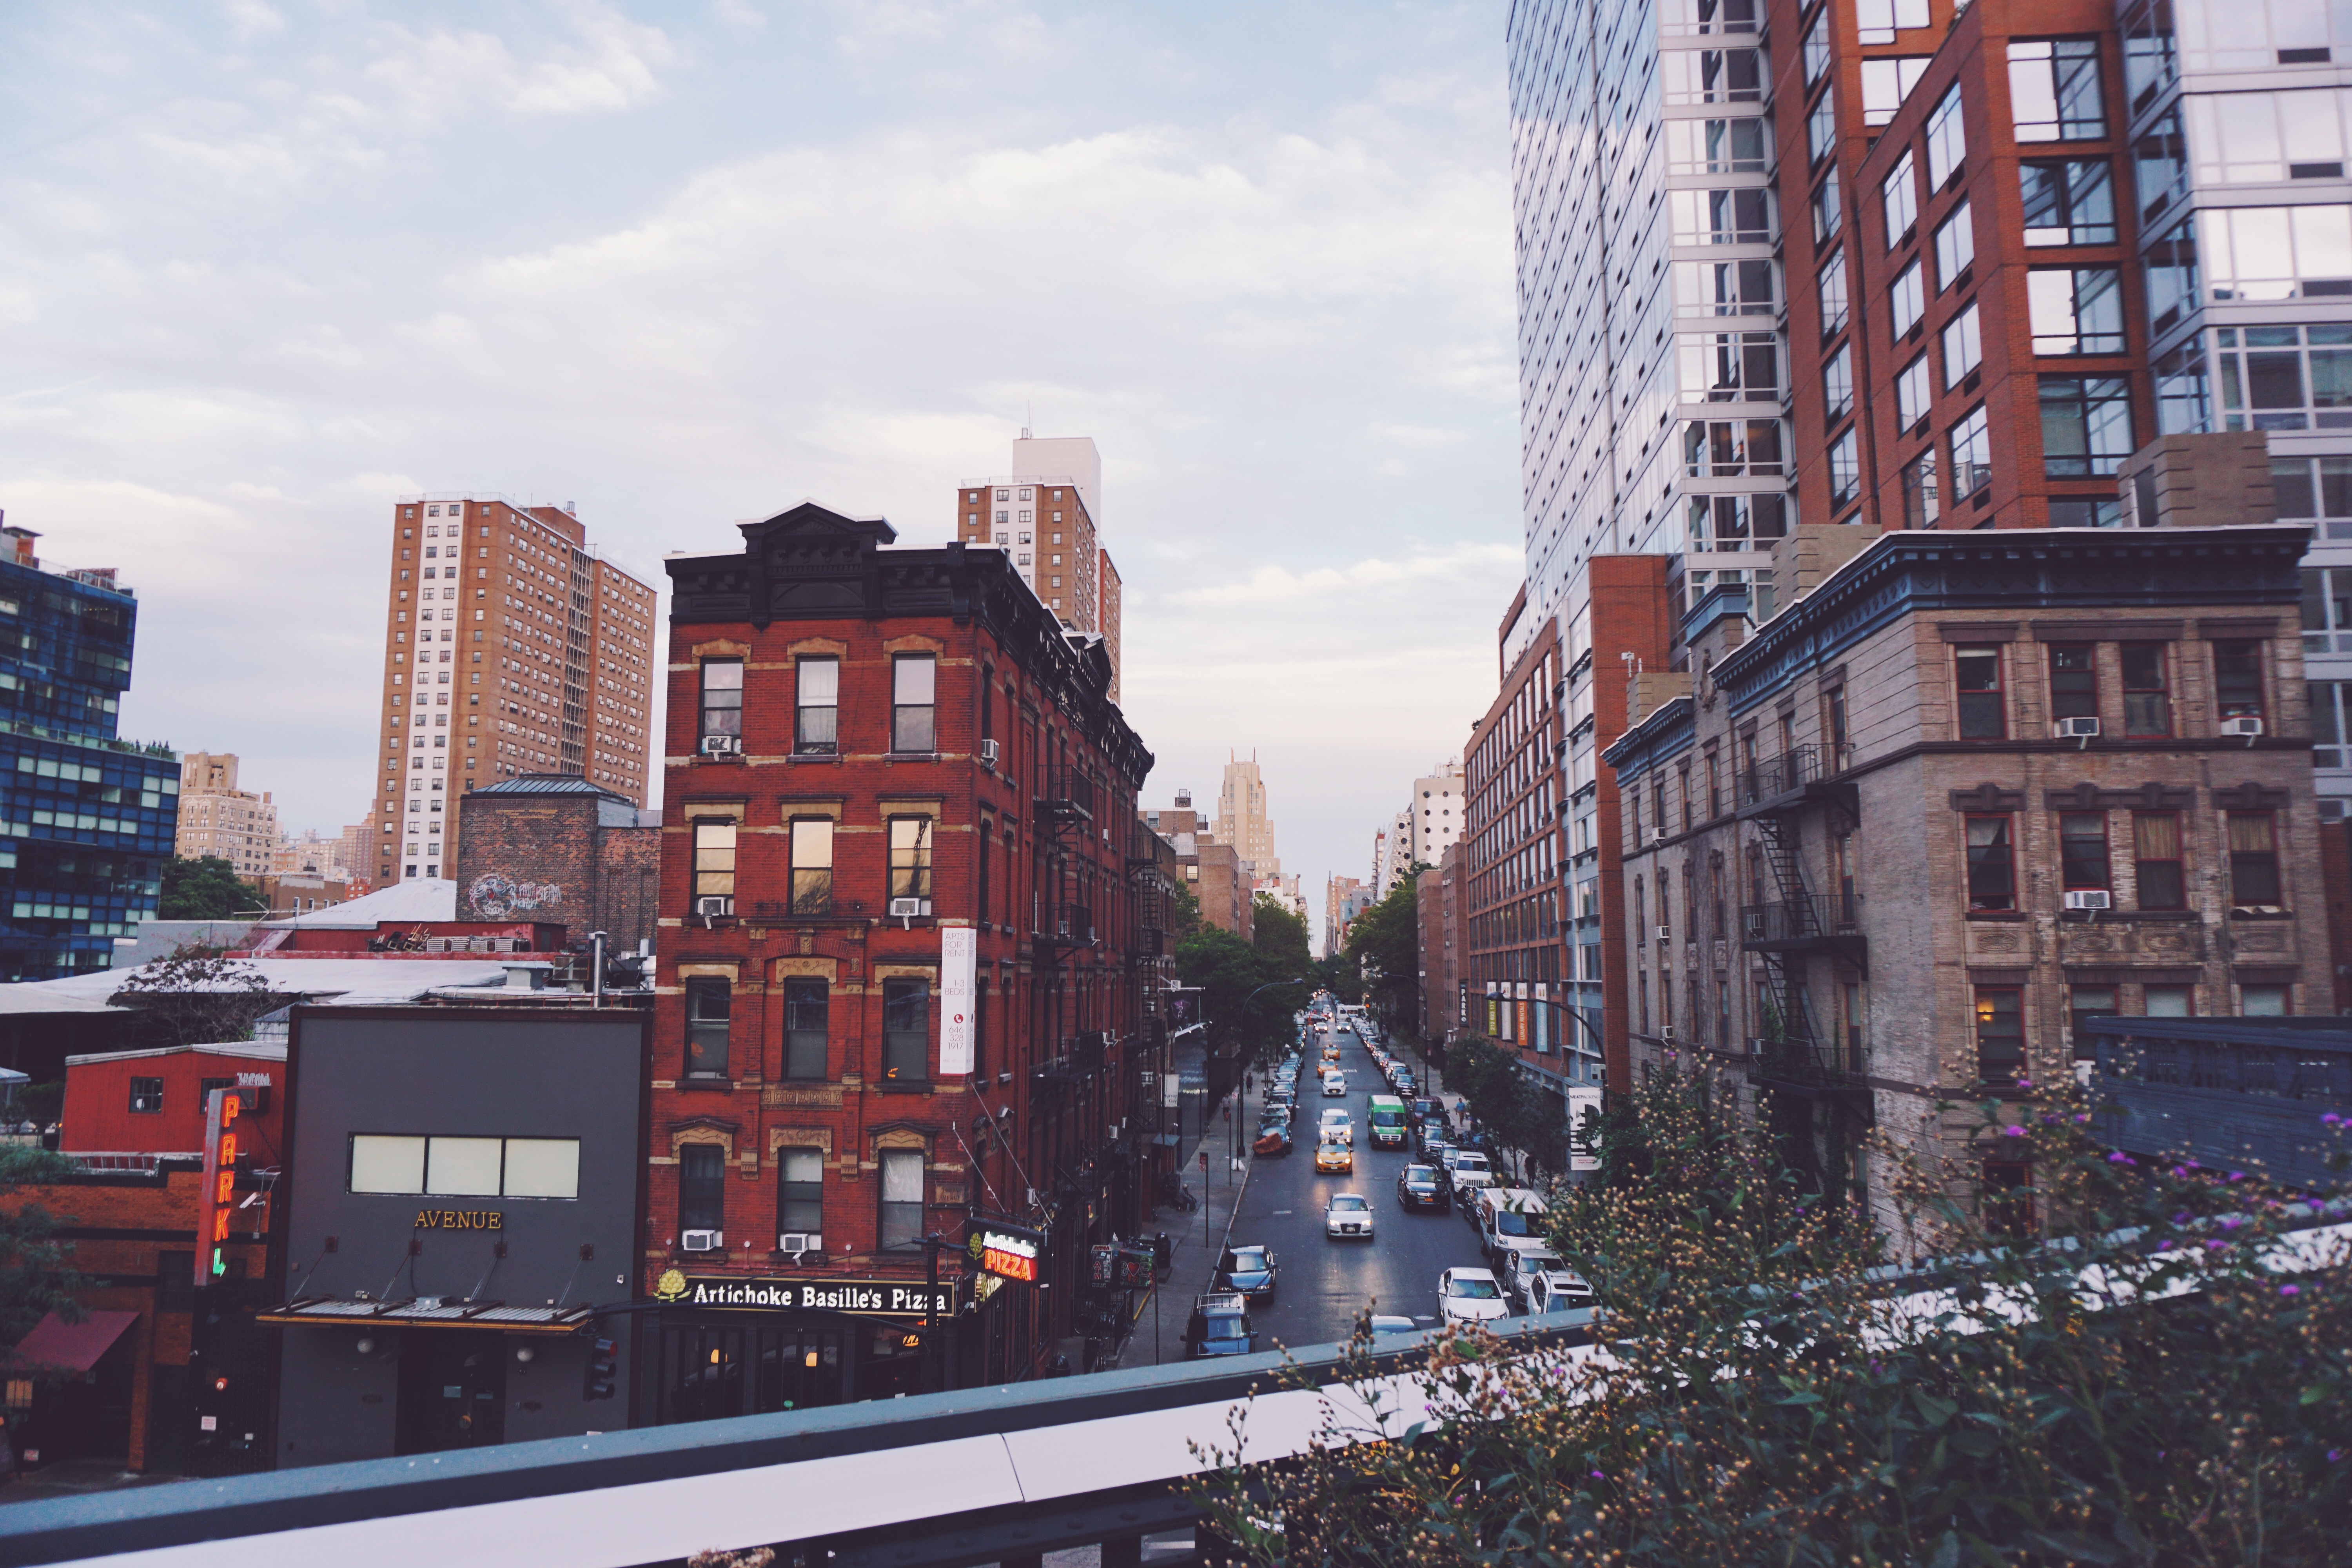
architecture, skyline, street, town, city, skyscraper, cityscape, downtown, transport, vehicle, waterway, tower block, neighbourhood, urban area, residential area, human settlement, metropolitan area